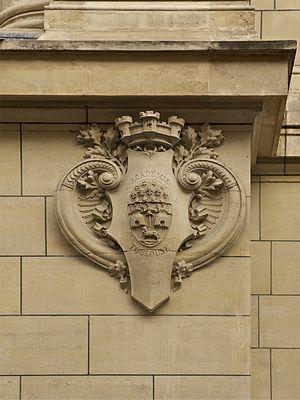
Les armoiries de l'Académie de Toulouse, sur un des murs de la Sorbonne à Paris.
L'Académie de Toulouse est une circonscription éducative, gérée par un recteur. Elle regroupe l'ensemble des établissements scolaires d'une partie de la région Occitanie, c'est-à-dire les départements de l'Ariège, de l'Aveyron, de la Haute-Garonne, du Gers, du Lot, des Hautes-Pyrénées, du Tarn et de Tarn-et-Garonne.